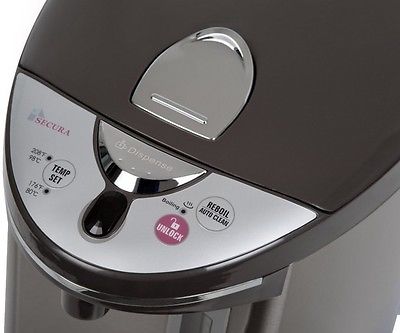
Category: kettle